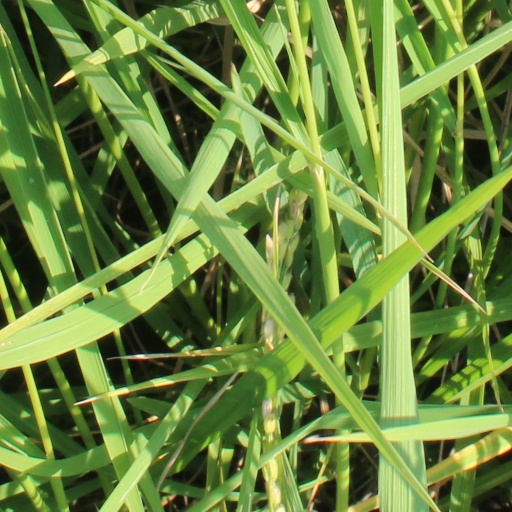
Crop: rice